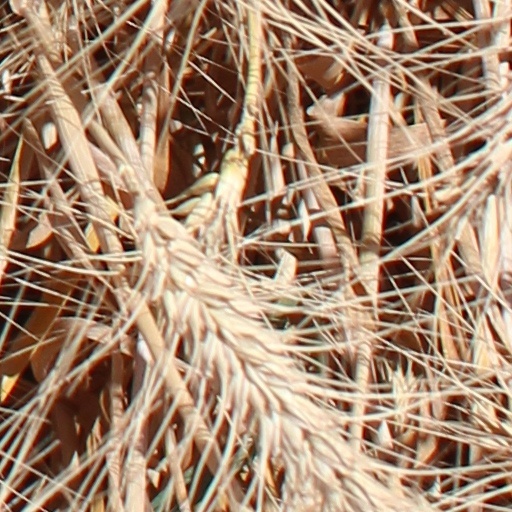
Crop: wheat